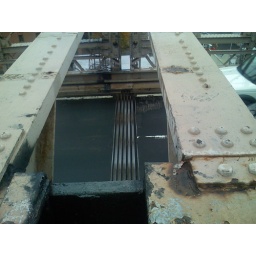
Here's another shot of the seam in the bridge - down at the road level.